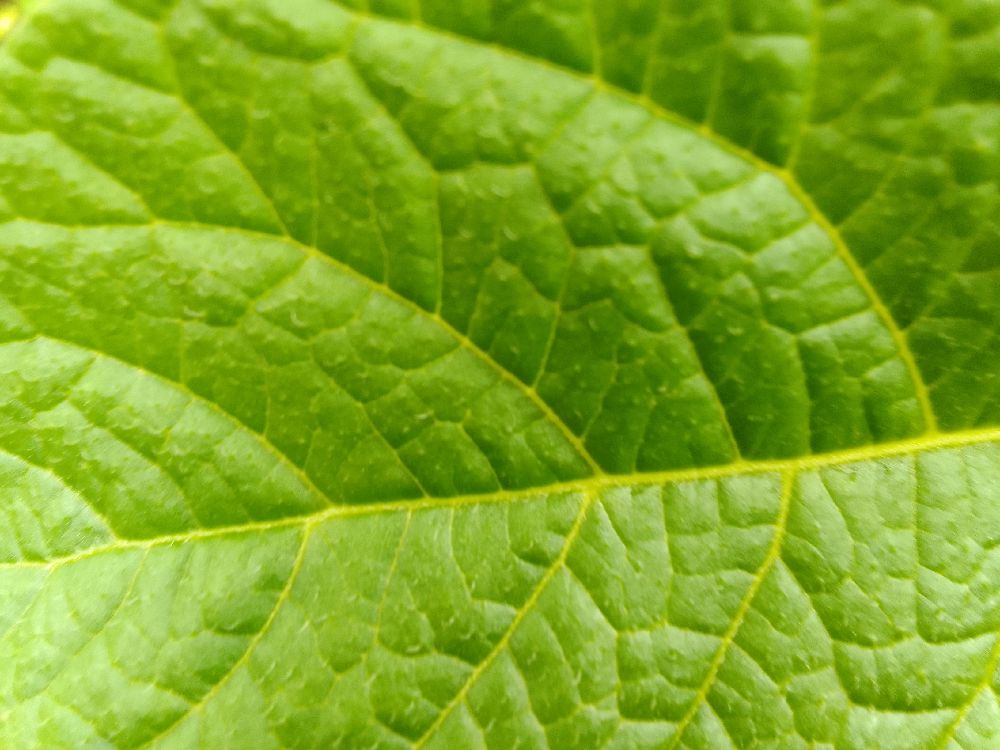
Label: Healthy